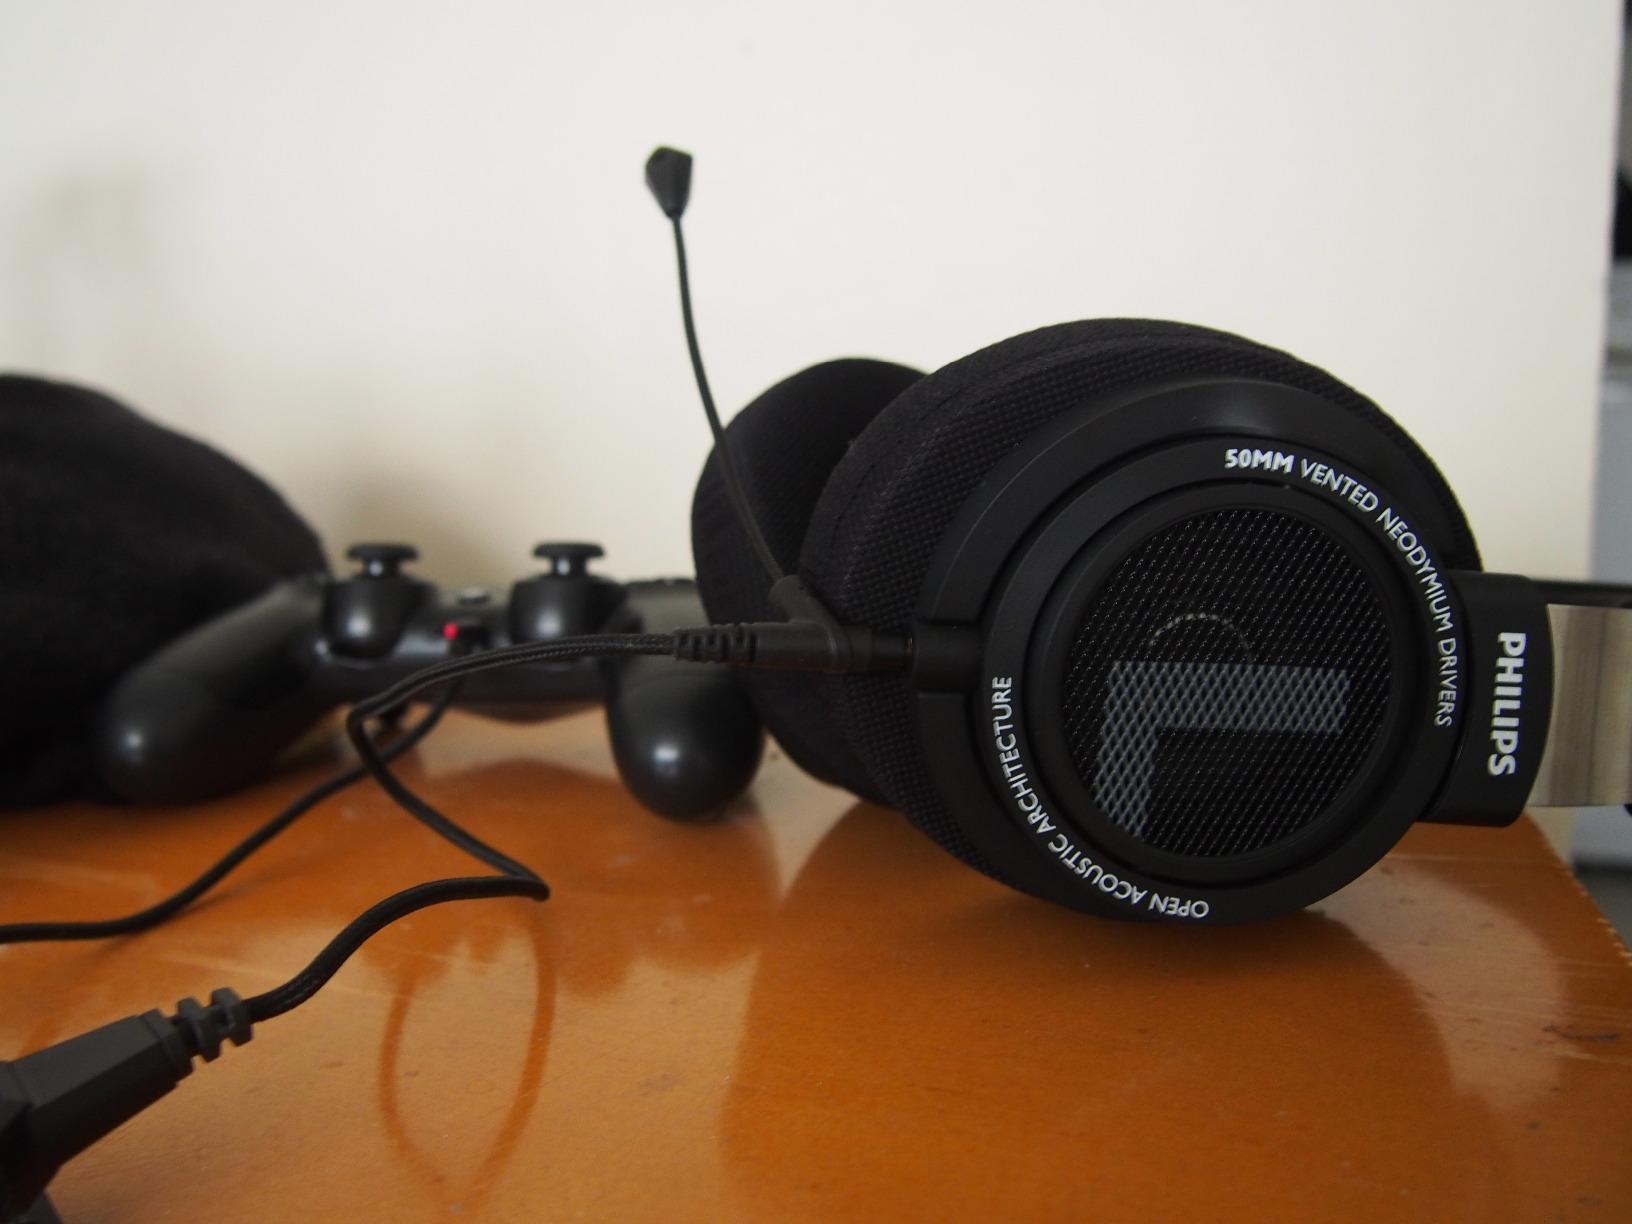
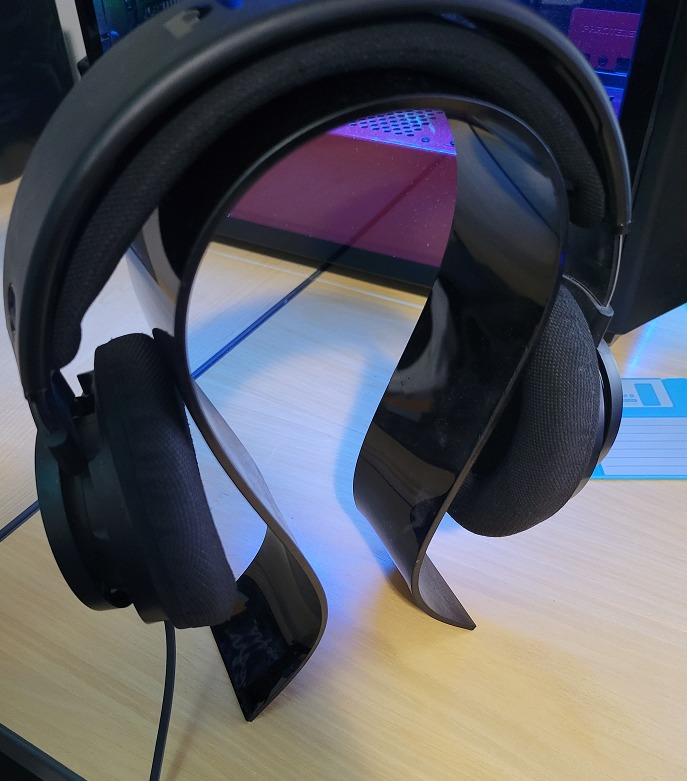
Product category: headphones
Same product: yes